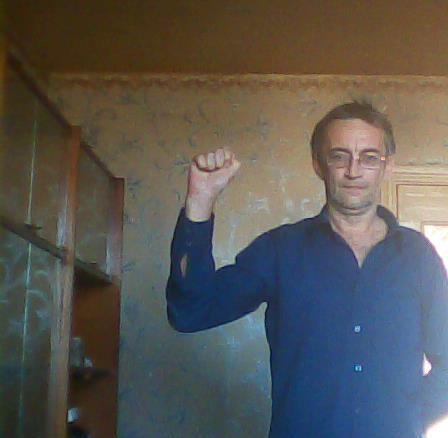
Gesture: fist